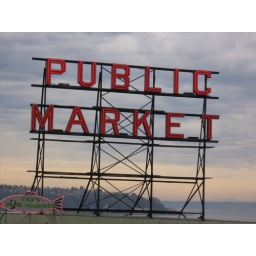
Complete with the little fish, just in case all the water behind the market didn't give you a clue.